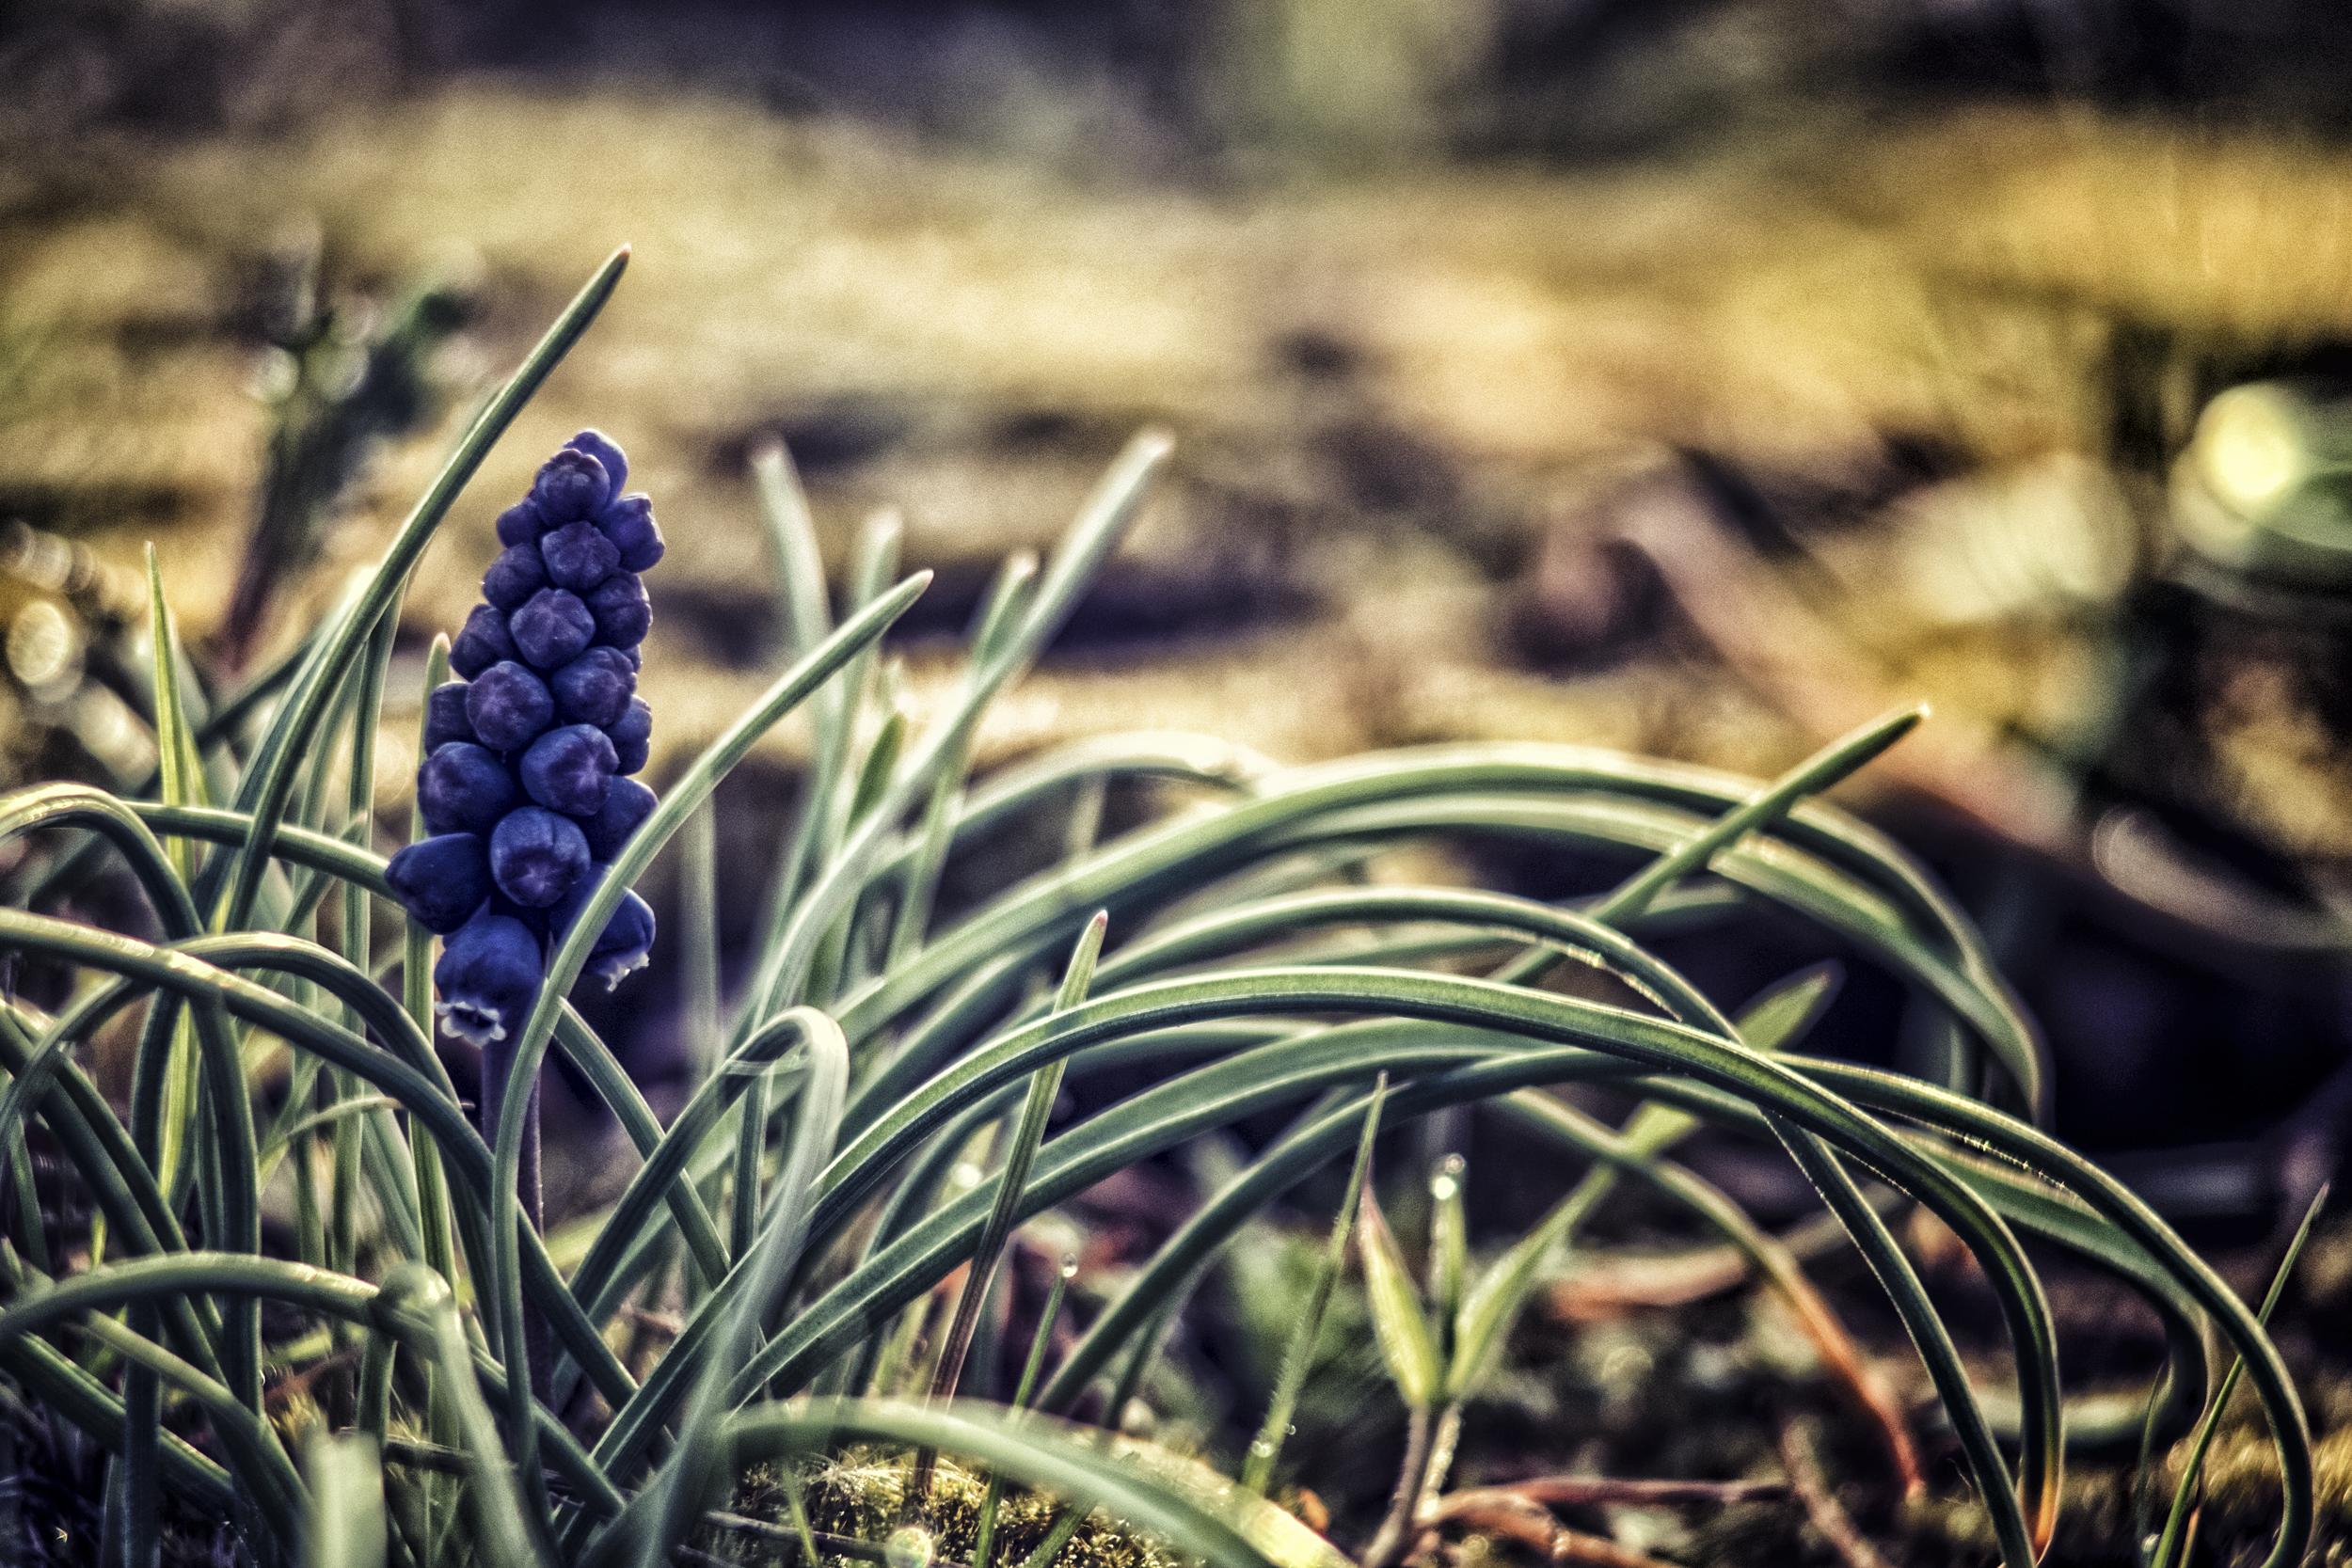
nature, grass, bokeh, plant, leaf, flower, europe, macro, autumn, peace, serene, soil, botany, nikon, closeup, flora, wildflower, muscari, fleur, couleur, soft, nikkor, d750, quiet, douceur, parfum, bientre, curuyann, nikond750, plaisir, pleasure, hyacinthaceae, macro photography, flowering plant, grass family, land plant